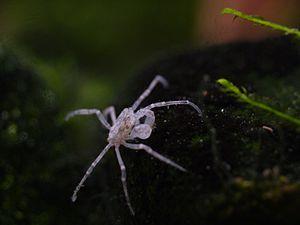
Les Majoidea, sont une super-famille de crabes. Elle comprend plusieurs familles.
Les Brachyura sont des crustacés décapodes dotés d'une carapace plutôt plate, et d'un abdomen court et large placé sous le thorax. On distingue les Brachyura, les vrais crabes, des Anomura qui comprend plusieurs autres crustacés qui sont également appelés crabes